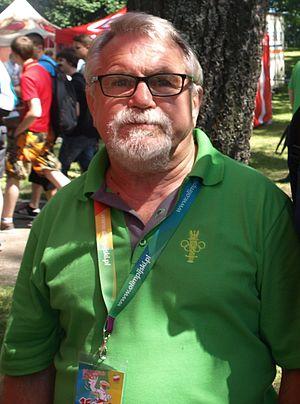
Hubert Zenon Skrzypczak est un boxeur polonais né le 29 septembre 1943 à Wejherowo.